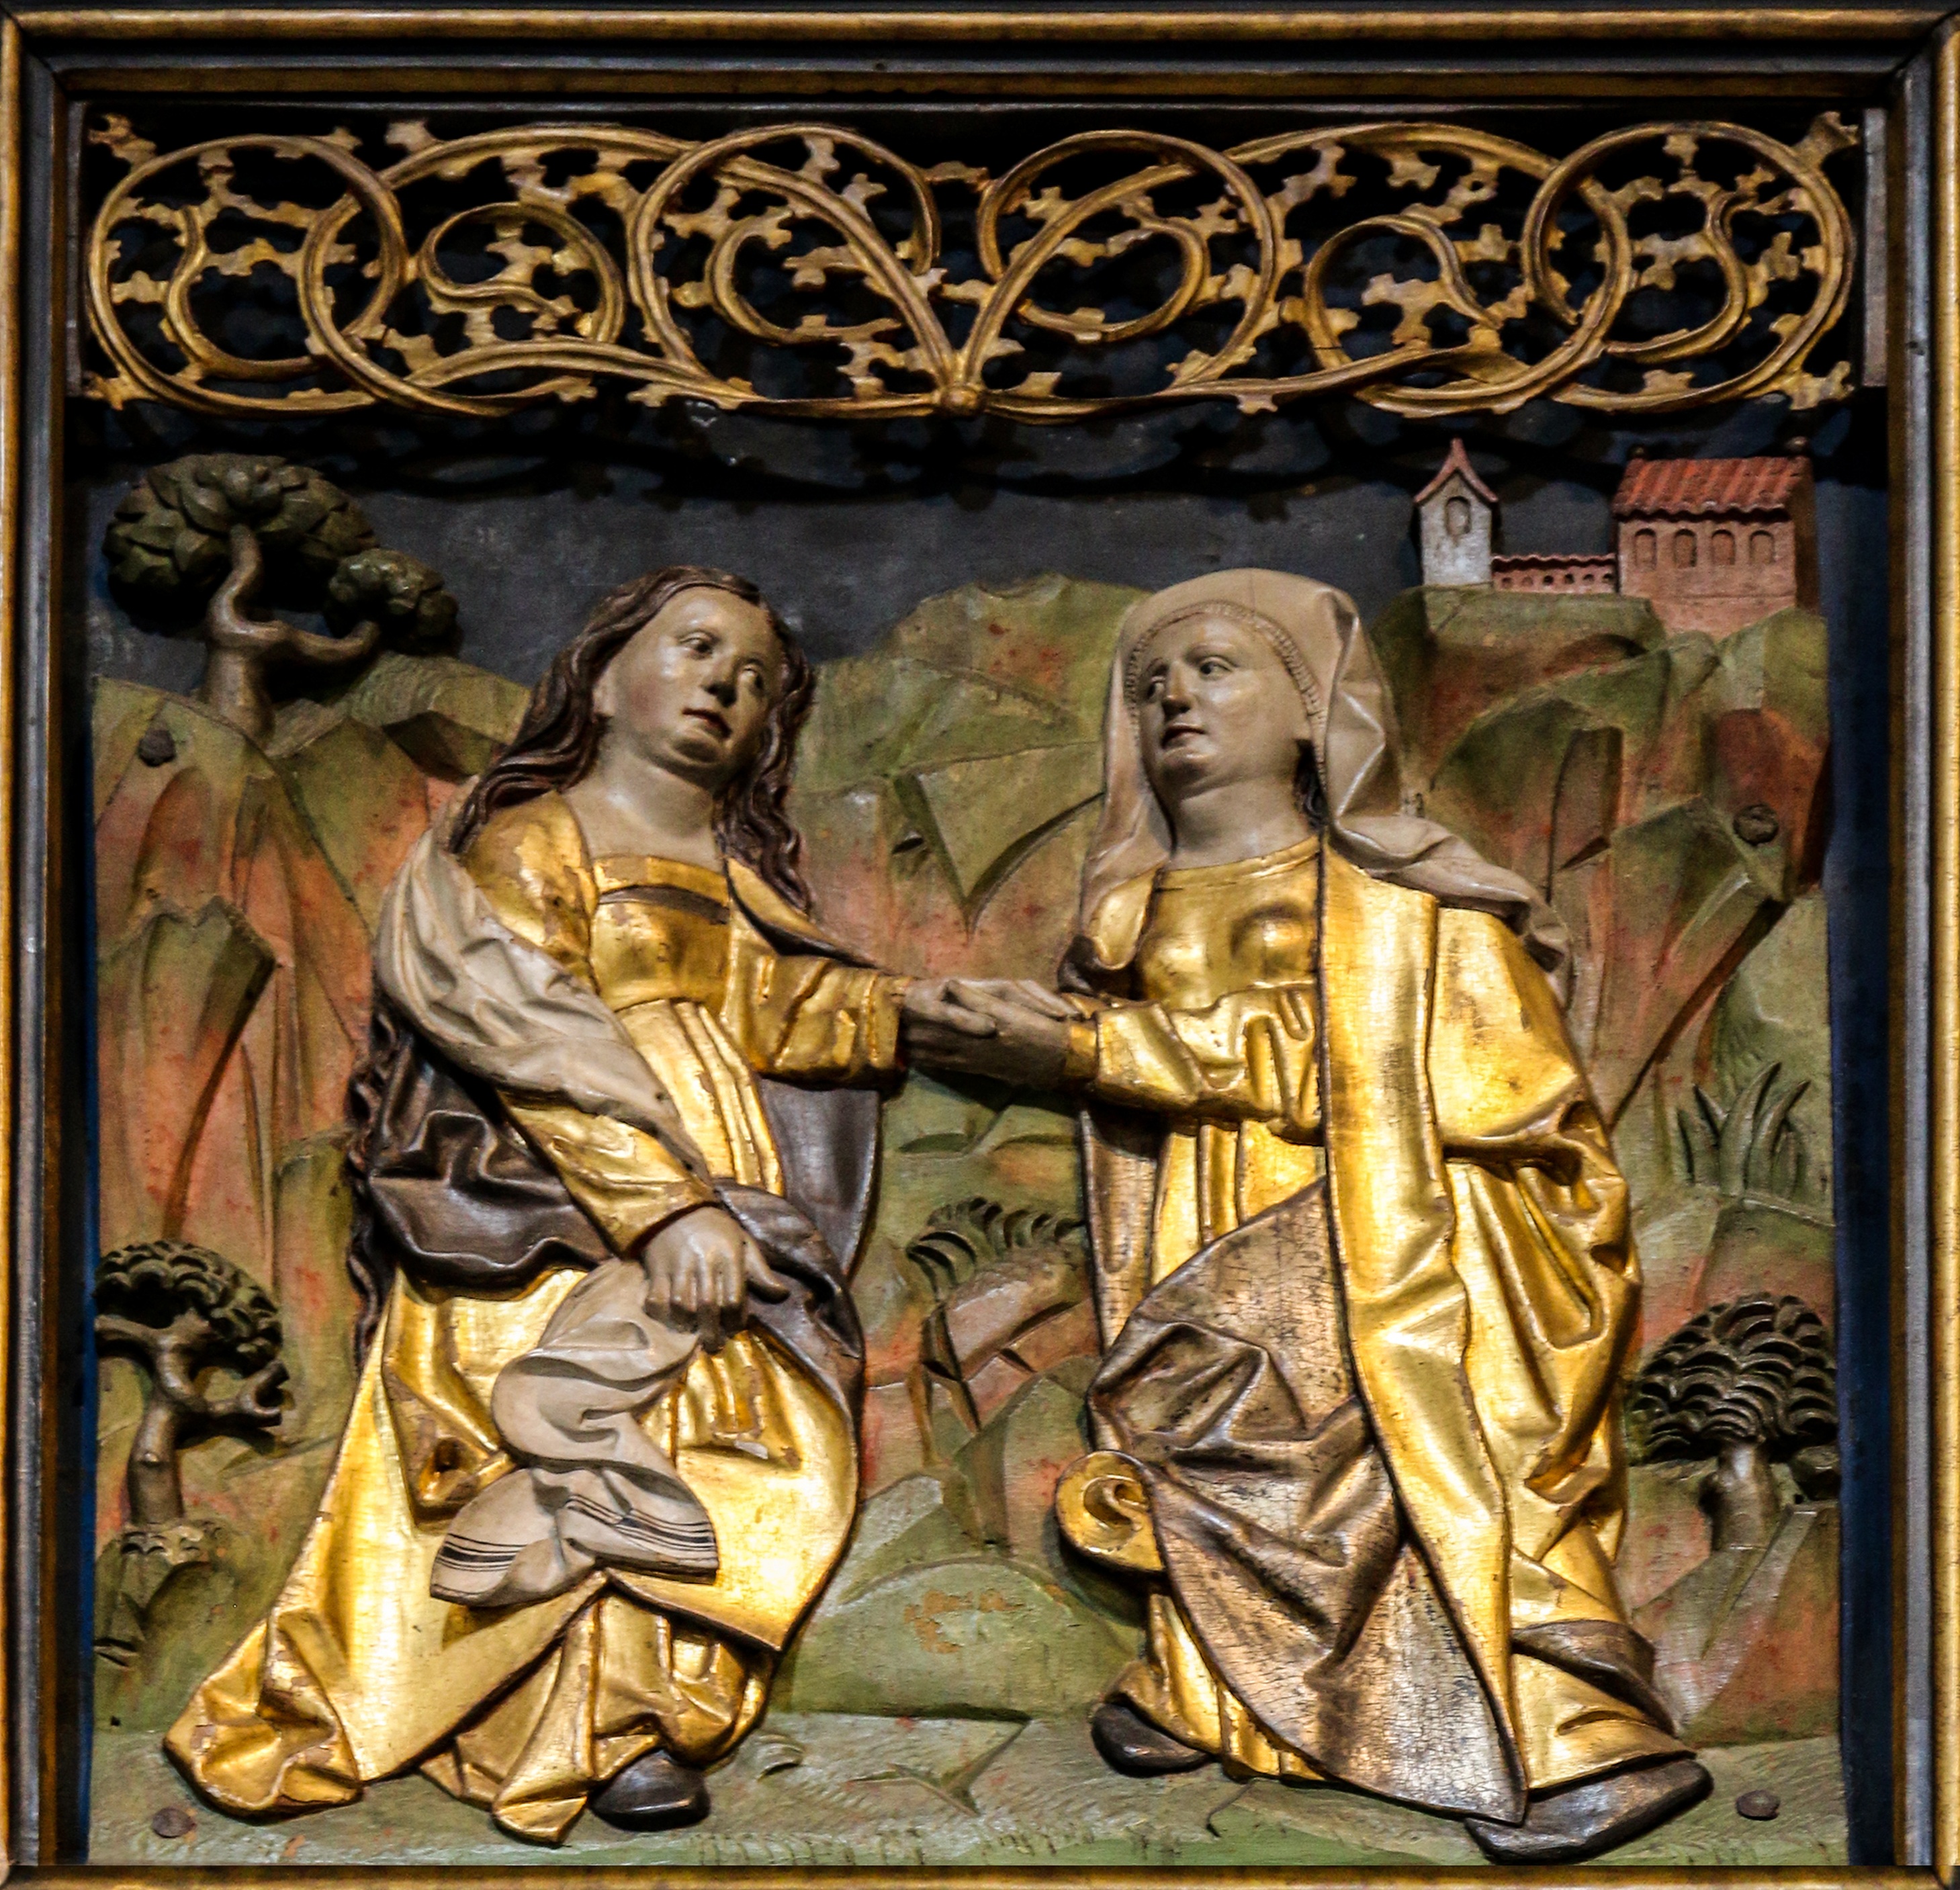
wood, window, glass, religion, church, painting, carve, art, gold, altar, maria, jesus, christianity, image, carving, relief, historically, middle ages, mythology, ancient history